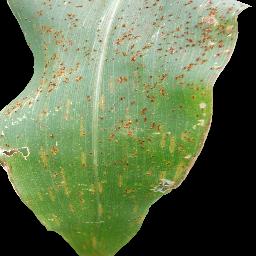
Label: Corn___Common_rust